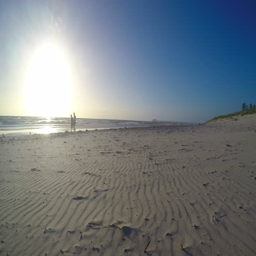
young couple walking along beach silhouetted against the setting sun